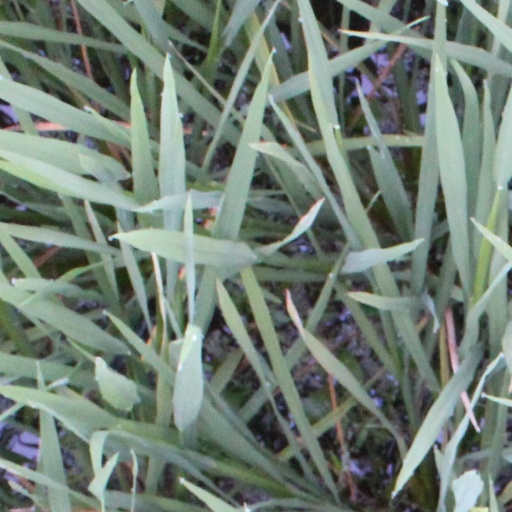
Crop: rice